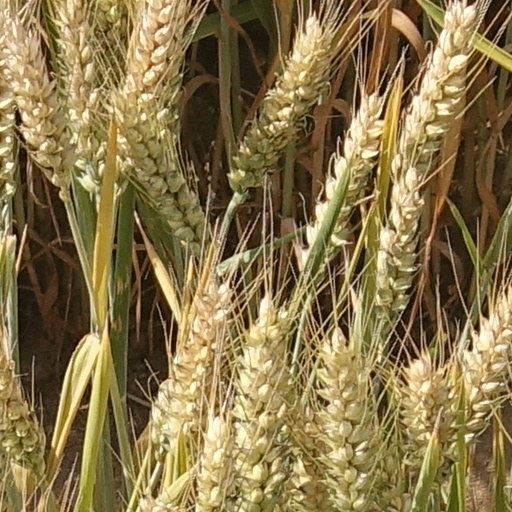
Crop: wheat